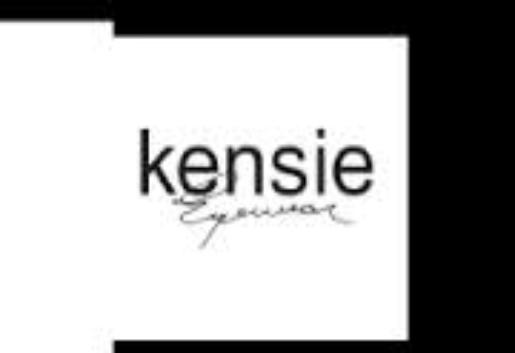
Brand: kensie
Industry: Clothes